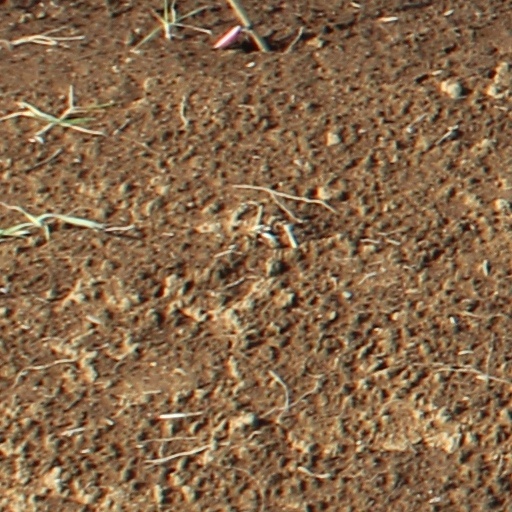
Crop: wheat